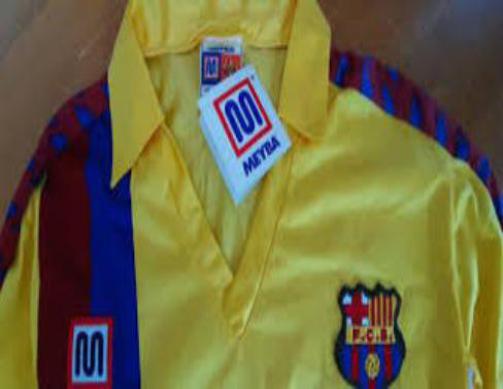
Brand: meyba-1
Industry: Clothes